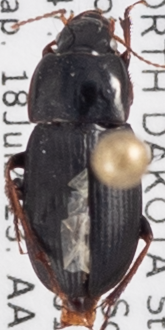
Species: Harpalus opacipennis
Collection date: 2023-07-18
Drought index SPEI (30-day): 0.332
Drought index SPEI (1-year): -0.1
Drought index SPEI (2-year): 1.13